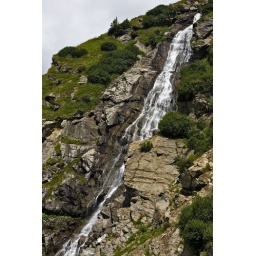
White water falling down the rocky wall, through small green vegetation sometime around noon, under the hot summer sun.